AFL Grand Final location debate

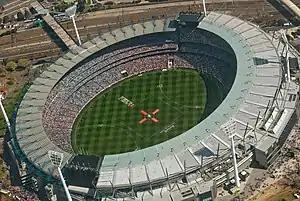
The 2010 AFL Grand Final at the Melbourne Cricket Ground.

The AFL Grand Final, which is the final premiership deciding match each season in the Australian Football League (AFL), has been played at the Melbourne Cricket Ground in Melbourne, Victoria, every year since 1902, except on seven occasions when the ground was unavailable or because of the COVID-19 pandemic in the case of the 2020 and 2021 Grand Finals; and it is presently contracted to be played there until 2059. Despite the long-term stability in its location, and its natural fit as the largest capacity stadium in both Melbourne and Australia, the ongoing use of the Melbourne Cricket Ground has been controversial throughout its history.